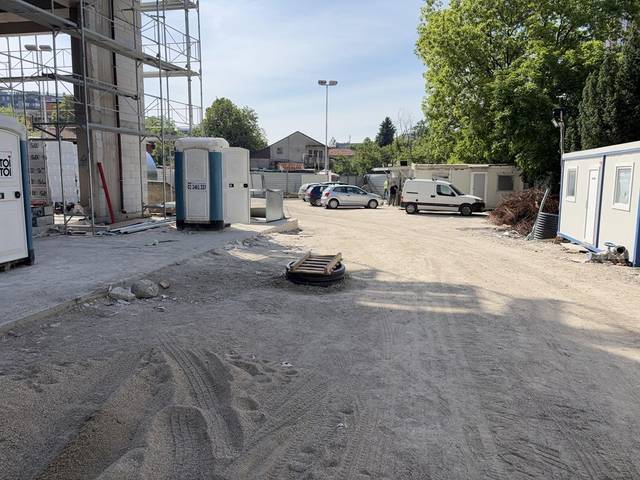
Region: Serbia
Coordinates: 41.993, 21.437